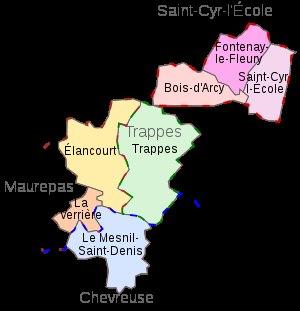
La onzième circonscription des Yvelines est l'une des douze circonscriptions législatives françaises que compte le département des Yvelines situé en région Île-de-France.